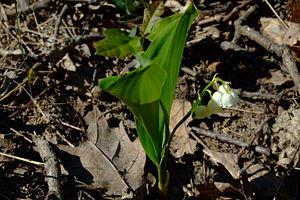
Convallaria est un genre de plantes herbacées de la famille des Liliaceae selon la classification classique ou des Asparagaceae selon la classification phylogénéntique. On le trouve partout sur l'hémisphère nord. L'espèce la plus connue est le muguet de mai, Convallaria majalis.